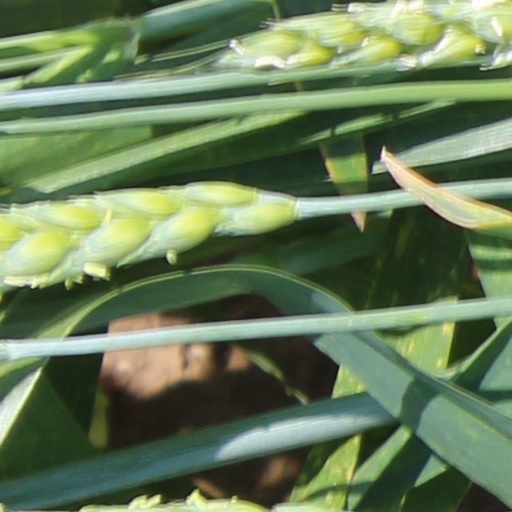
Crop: wheat